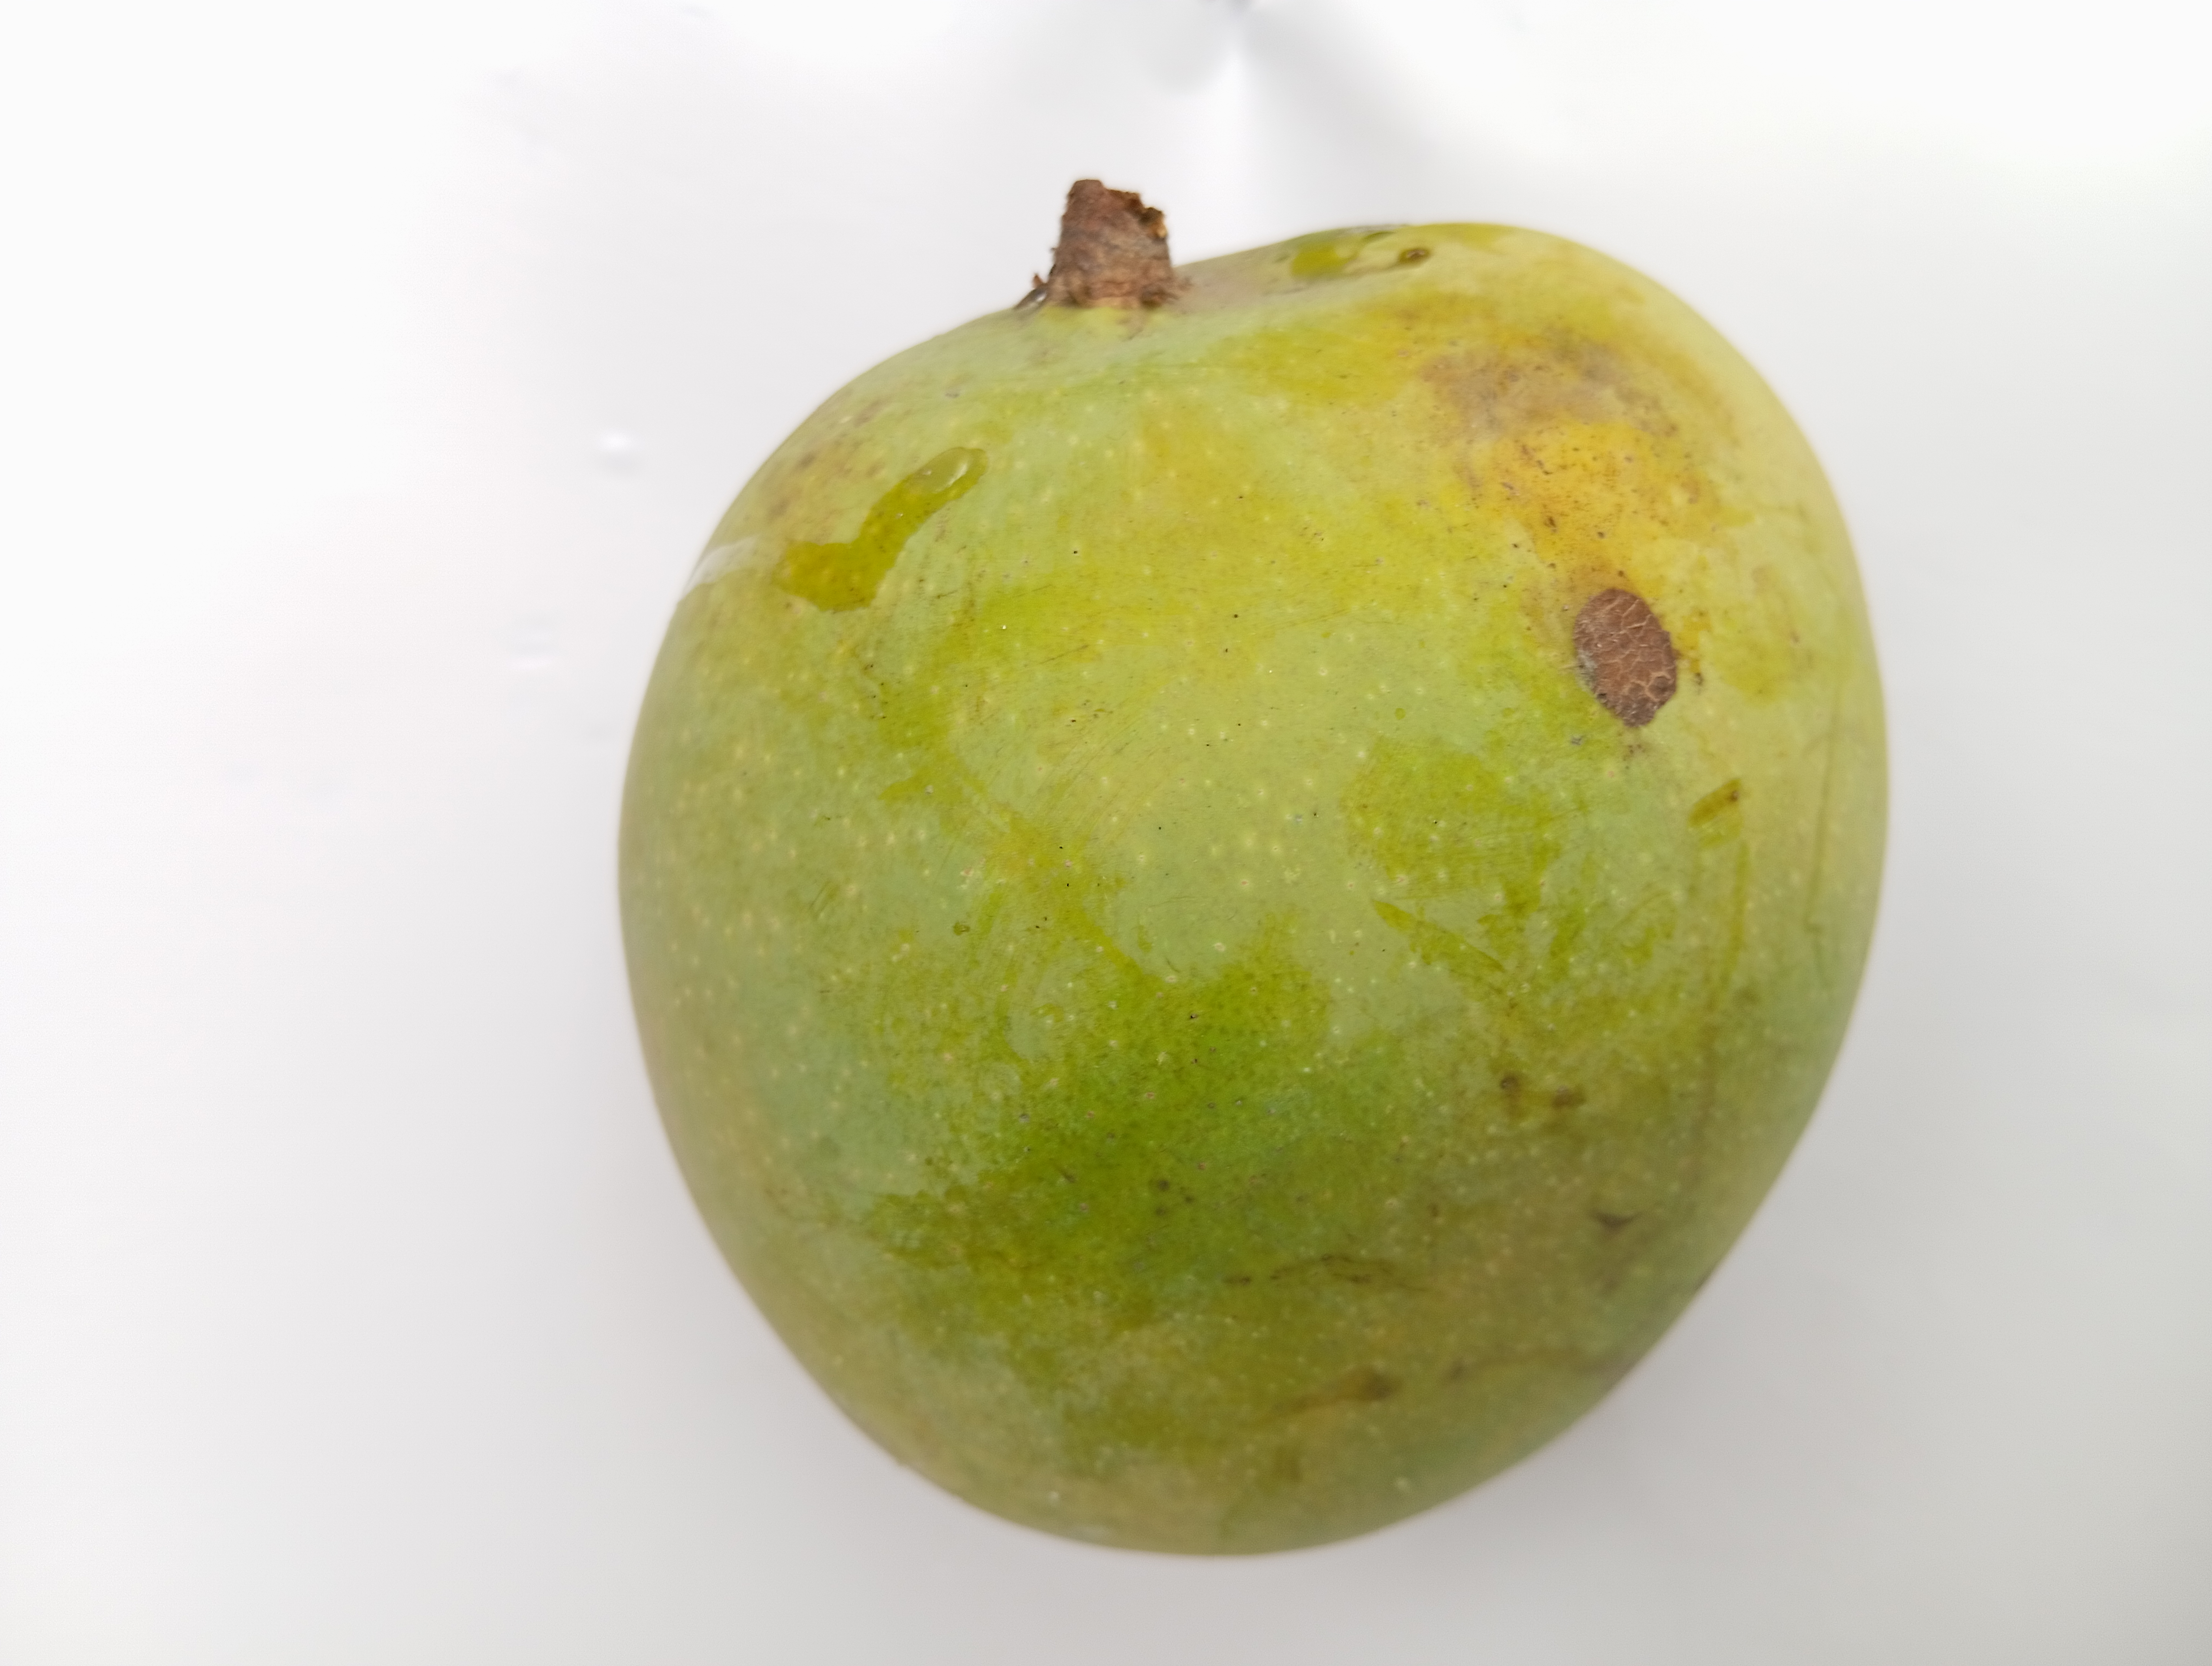
Mango variety: GobindoBhog